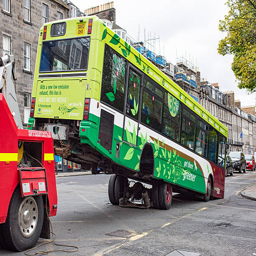
the wheels on the bus - fell off